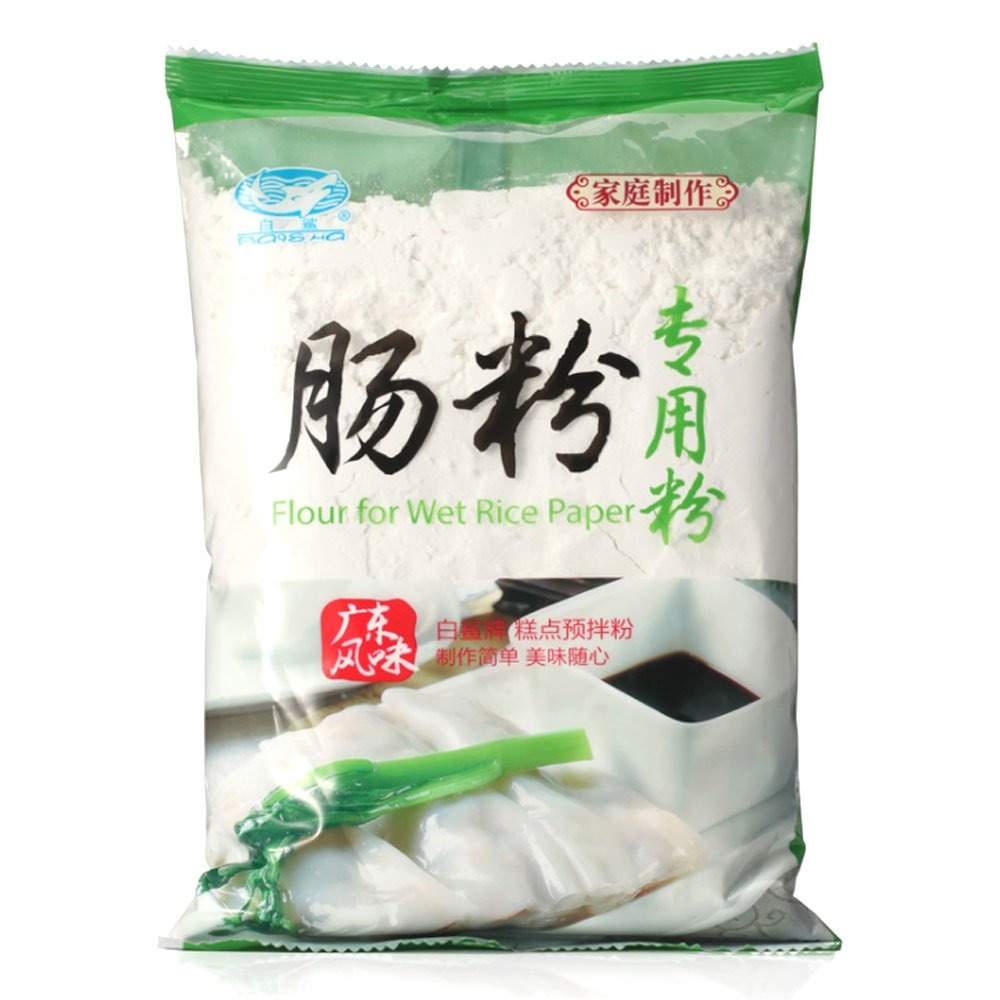
Item Name: Flour for Wet Rice Paper-Bot Bank Cuon-16 oz (Pack of 1)
Bullet Point 1: Flour for Wet Rice Paper, Rice flour
Bullet Point 2: We create high quality food for you and your family
Bullet Point 3: Direction in three languages: Chinese, English, Vietnamese
Bullet Point 4: Product Application: flour for Cantonese Rice Roll, all kinds of KwayTeow, fried rice noodles, Vietnam rice paper
Bullet Point 5: Expiration: July 29, 2021
Product Description: Flour for Wet Rice Paper, Rice flour We create high quality food for you and your family Direction in three languages: Chinese, English, Vietnamese Product Application: flour for Cantonese Rice Roll, all kinds of KwayTeow, fried rice noodles, Vietnam rice paper
Value: 16.0
Unit: Ounce

Price: 10